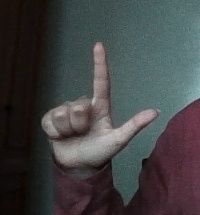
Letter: laam